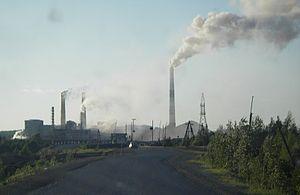
Karabach est une ville de l'oblast de Tcheliabinsk, en Russie. Sa population s'élevait à 12 255 habitants en 2013.